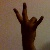
The image shows a hand gesture representing the number 7 in Indian Sign Language.